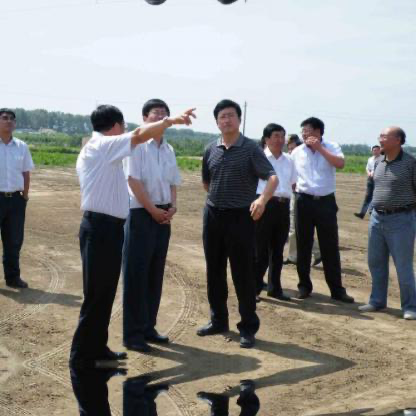
Objects in the image:
label: head
label: head
label: head
label: head
label: head
label: head
label: head
label: head
label: head
label: head